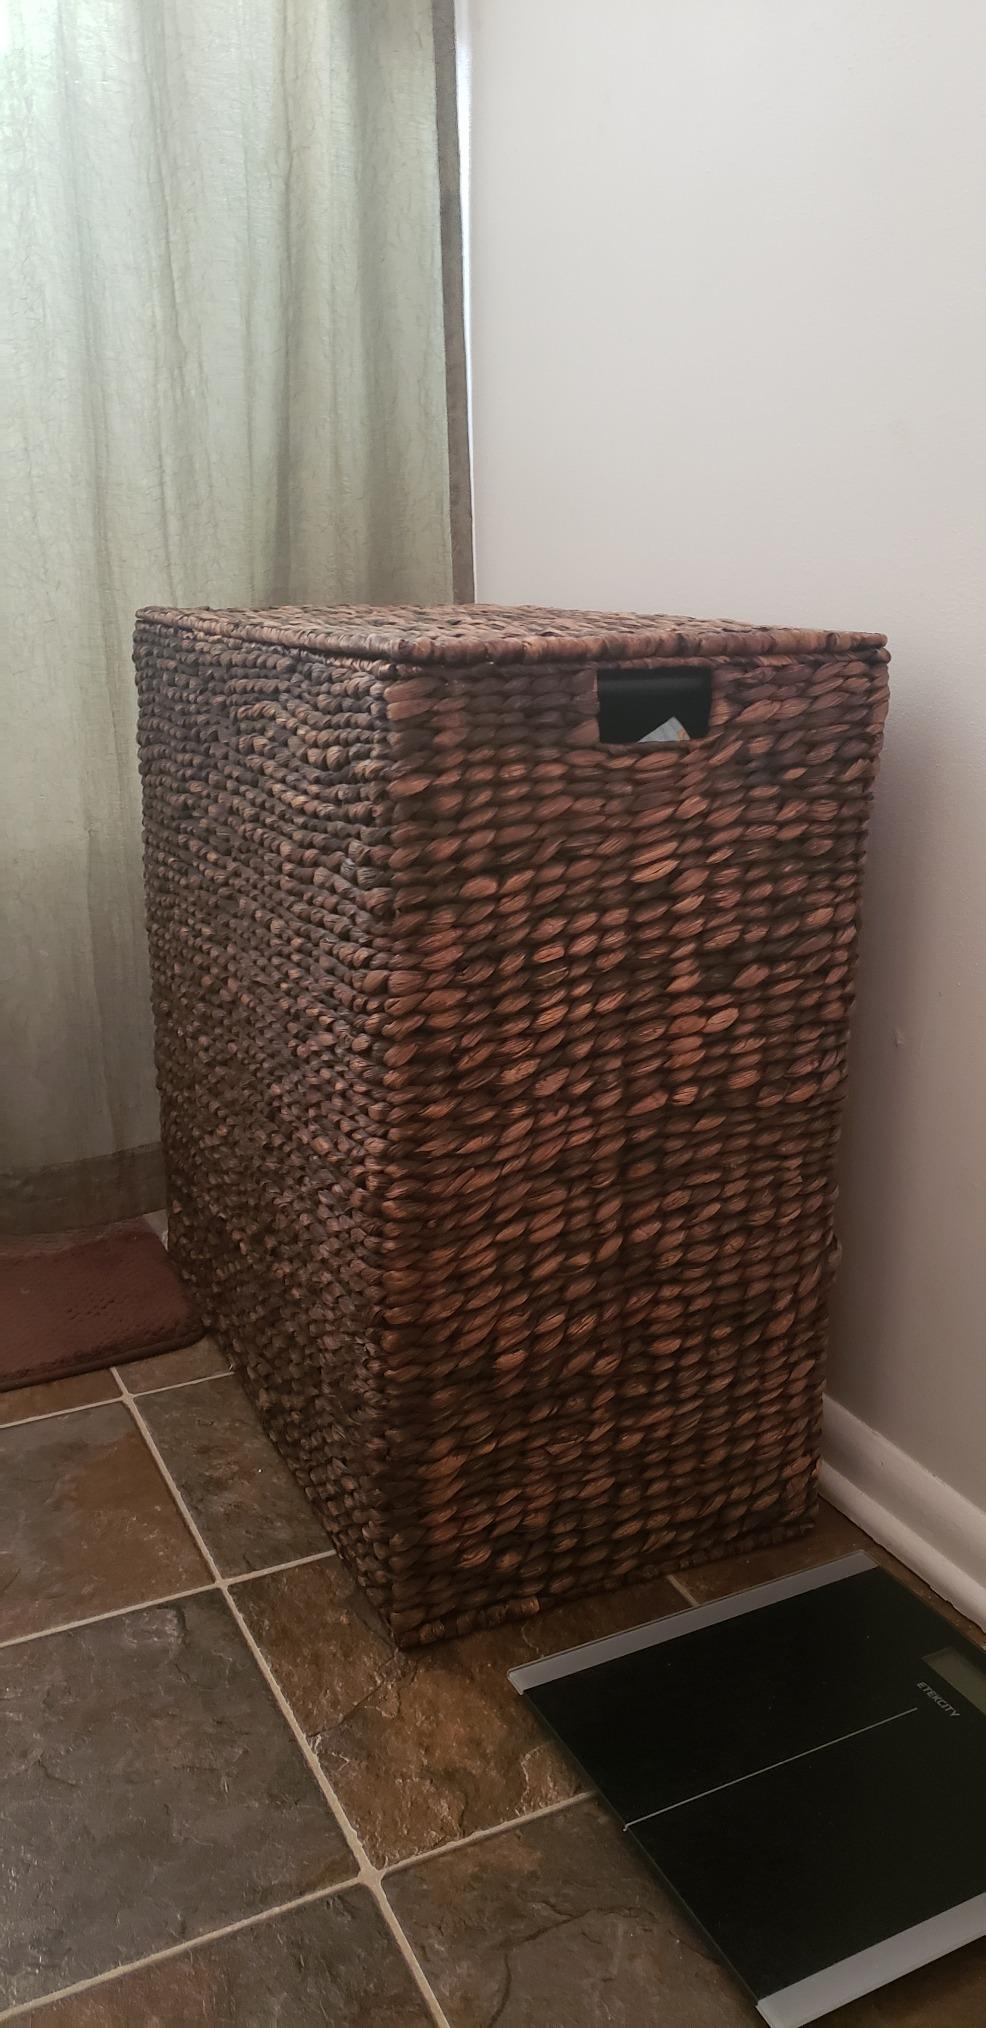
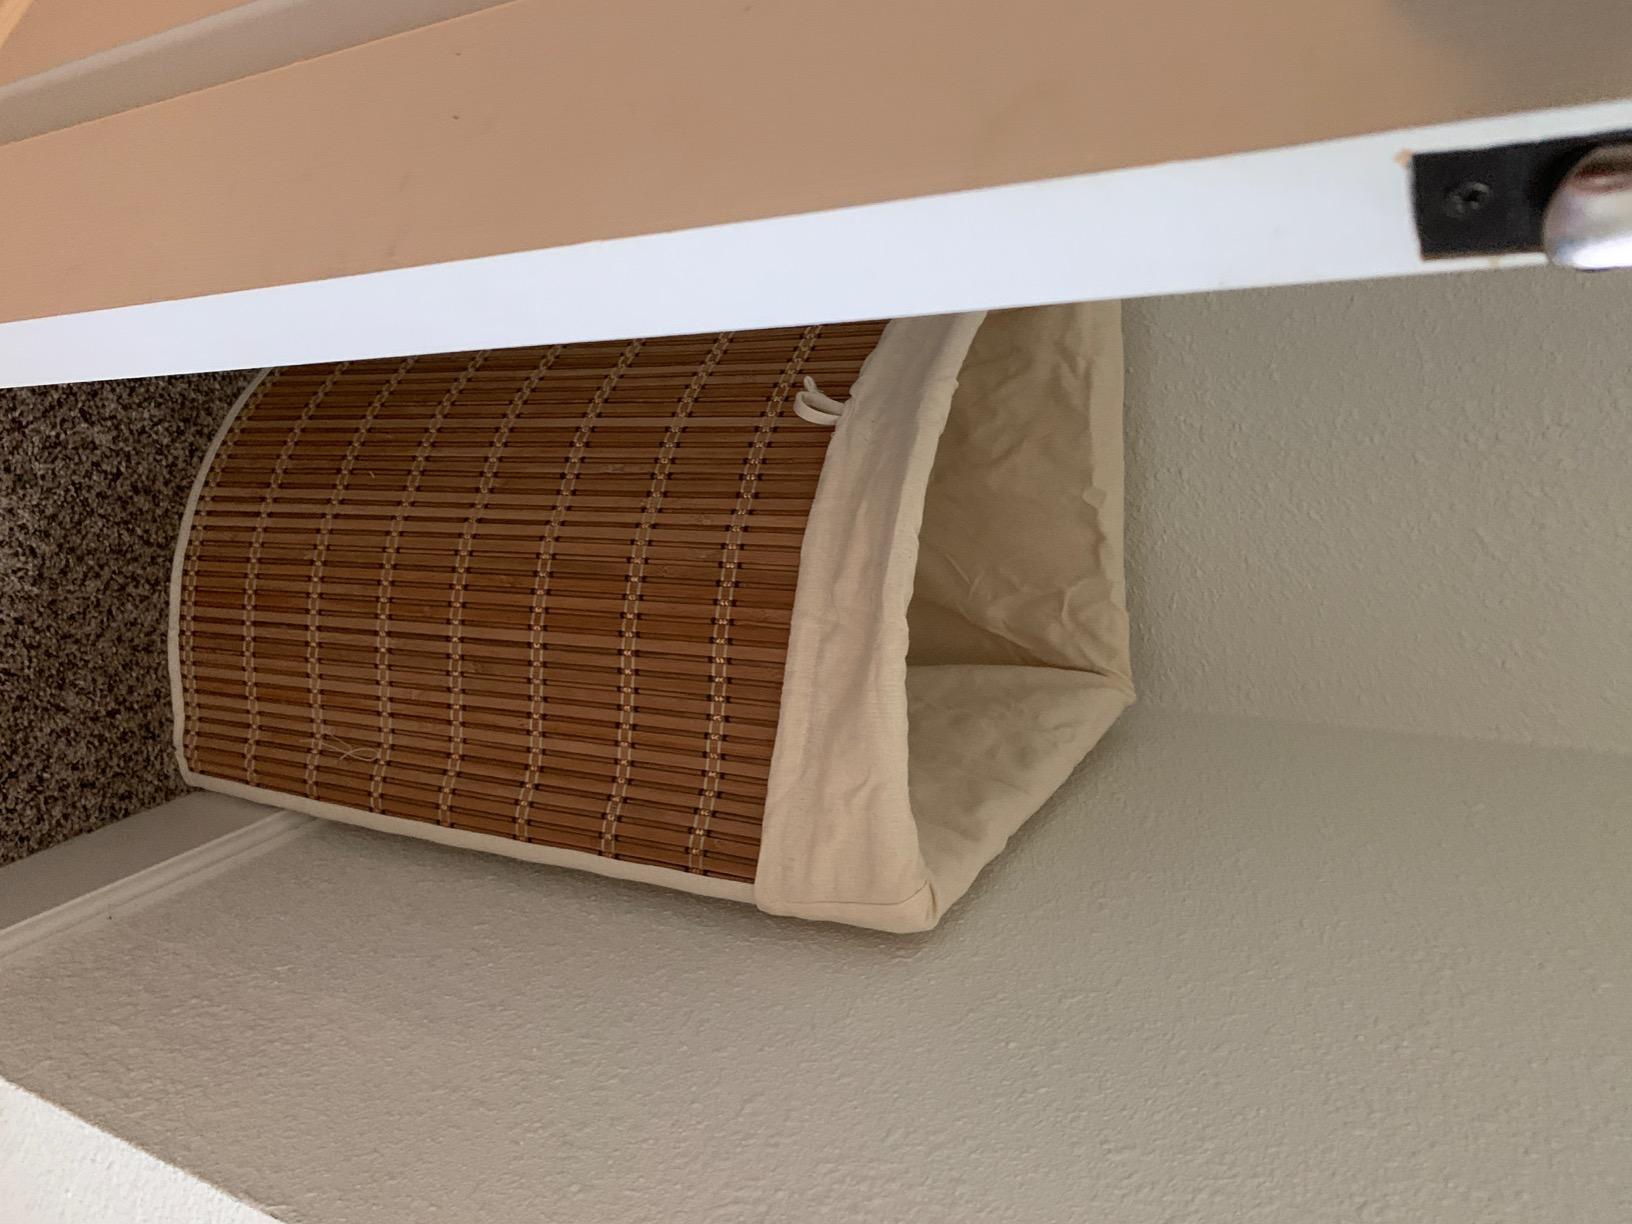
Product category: items_hamper
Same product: no